Margaret Twomey

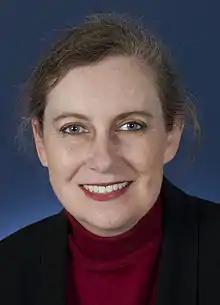
Margaret Twomey in 2014

Margaret Eileen Twomey (born 21 February 1963) is Ambassador of Australia to Italy (since July 2020). She is former High Commissioner of Australia to Fiji, from November 2014 to November 2017. Twomey has an honours degree in arts (Russian and French) from the University of Melbourne. Her grandfather Patrick Twomey started the PJ Twomey Hospital for Lepers in Fiji.